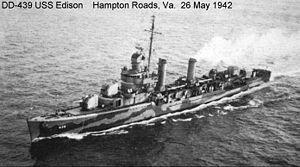
La bataille navale de Casablanca était une série d'engagements navals livrés entre les navires de l'United States Navy couvrant l'invasion de l'Afrique du Nord et des navires de l'État français défendant la neutralité du Protectorat français du Maroc conformément à l'Armistice du 22 juin 1940 signé à Compiègne pendant la Seconde Guerre mondiale.